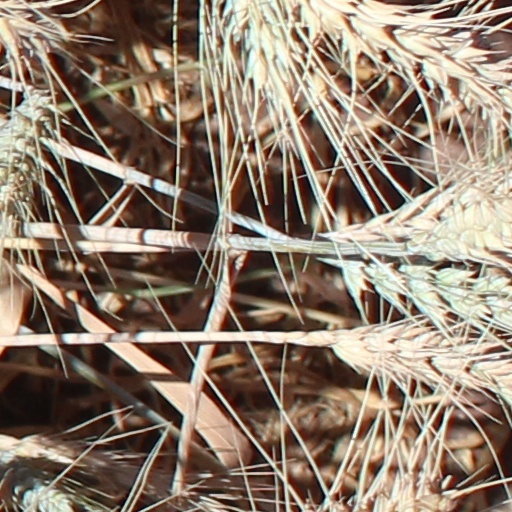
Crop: wheat